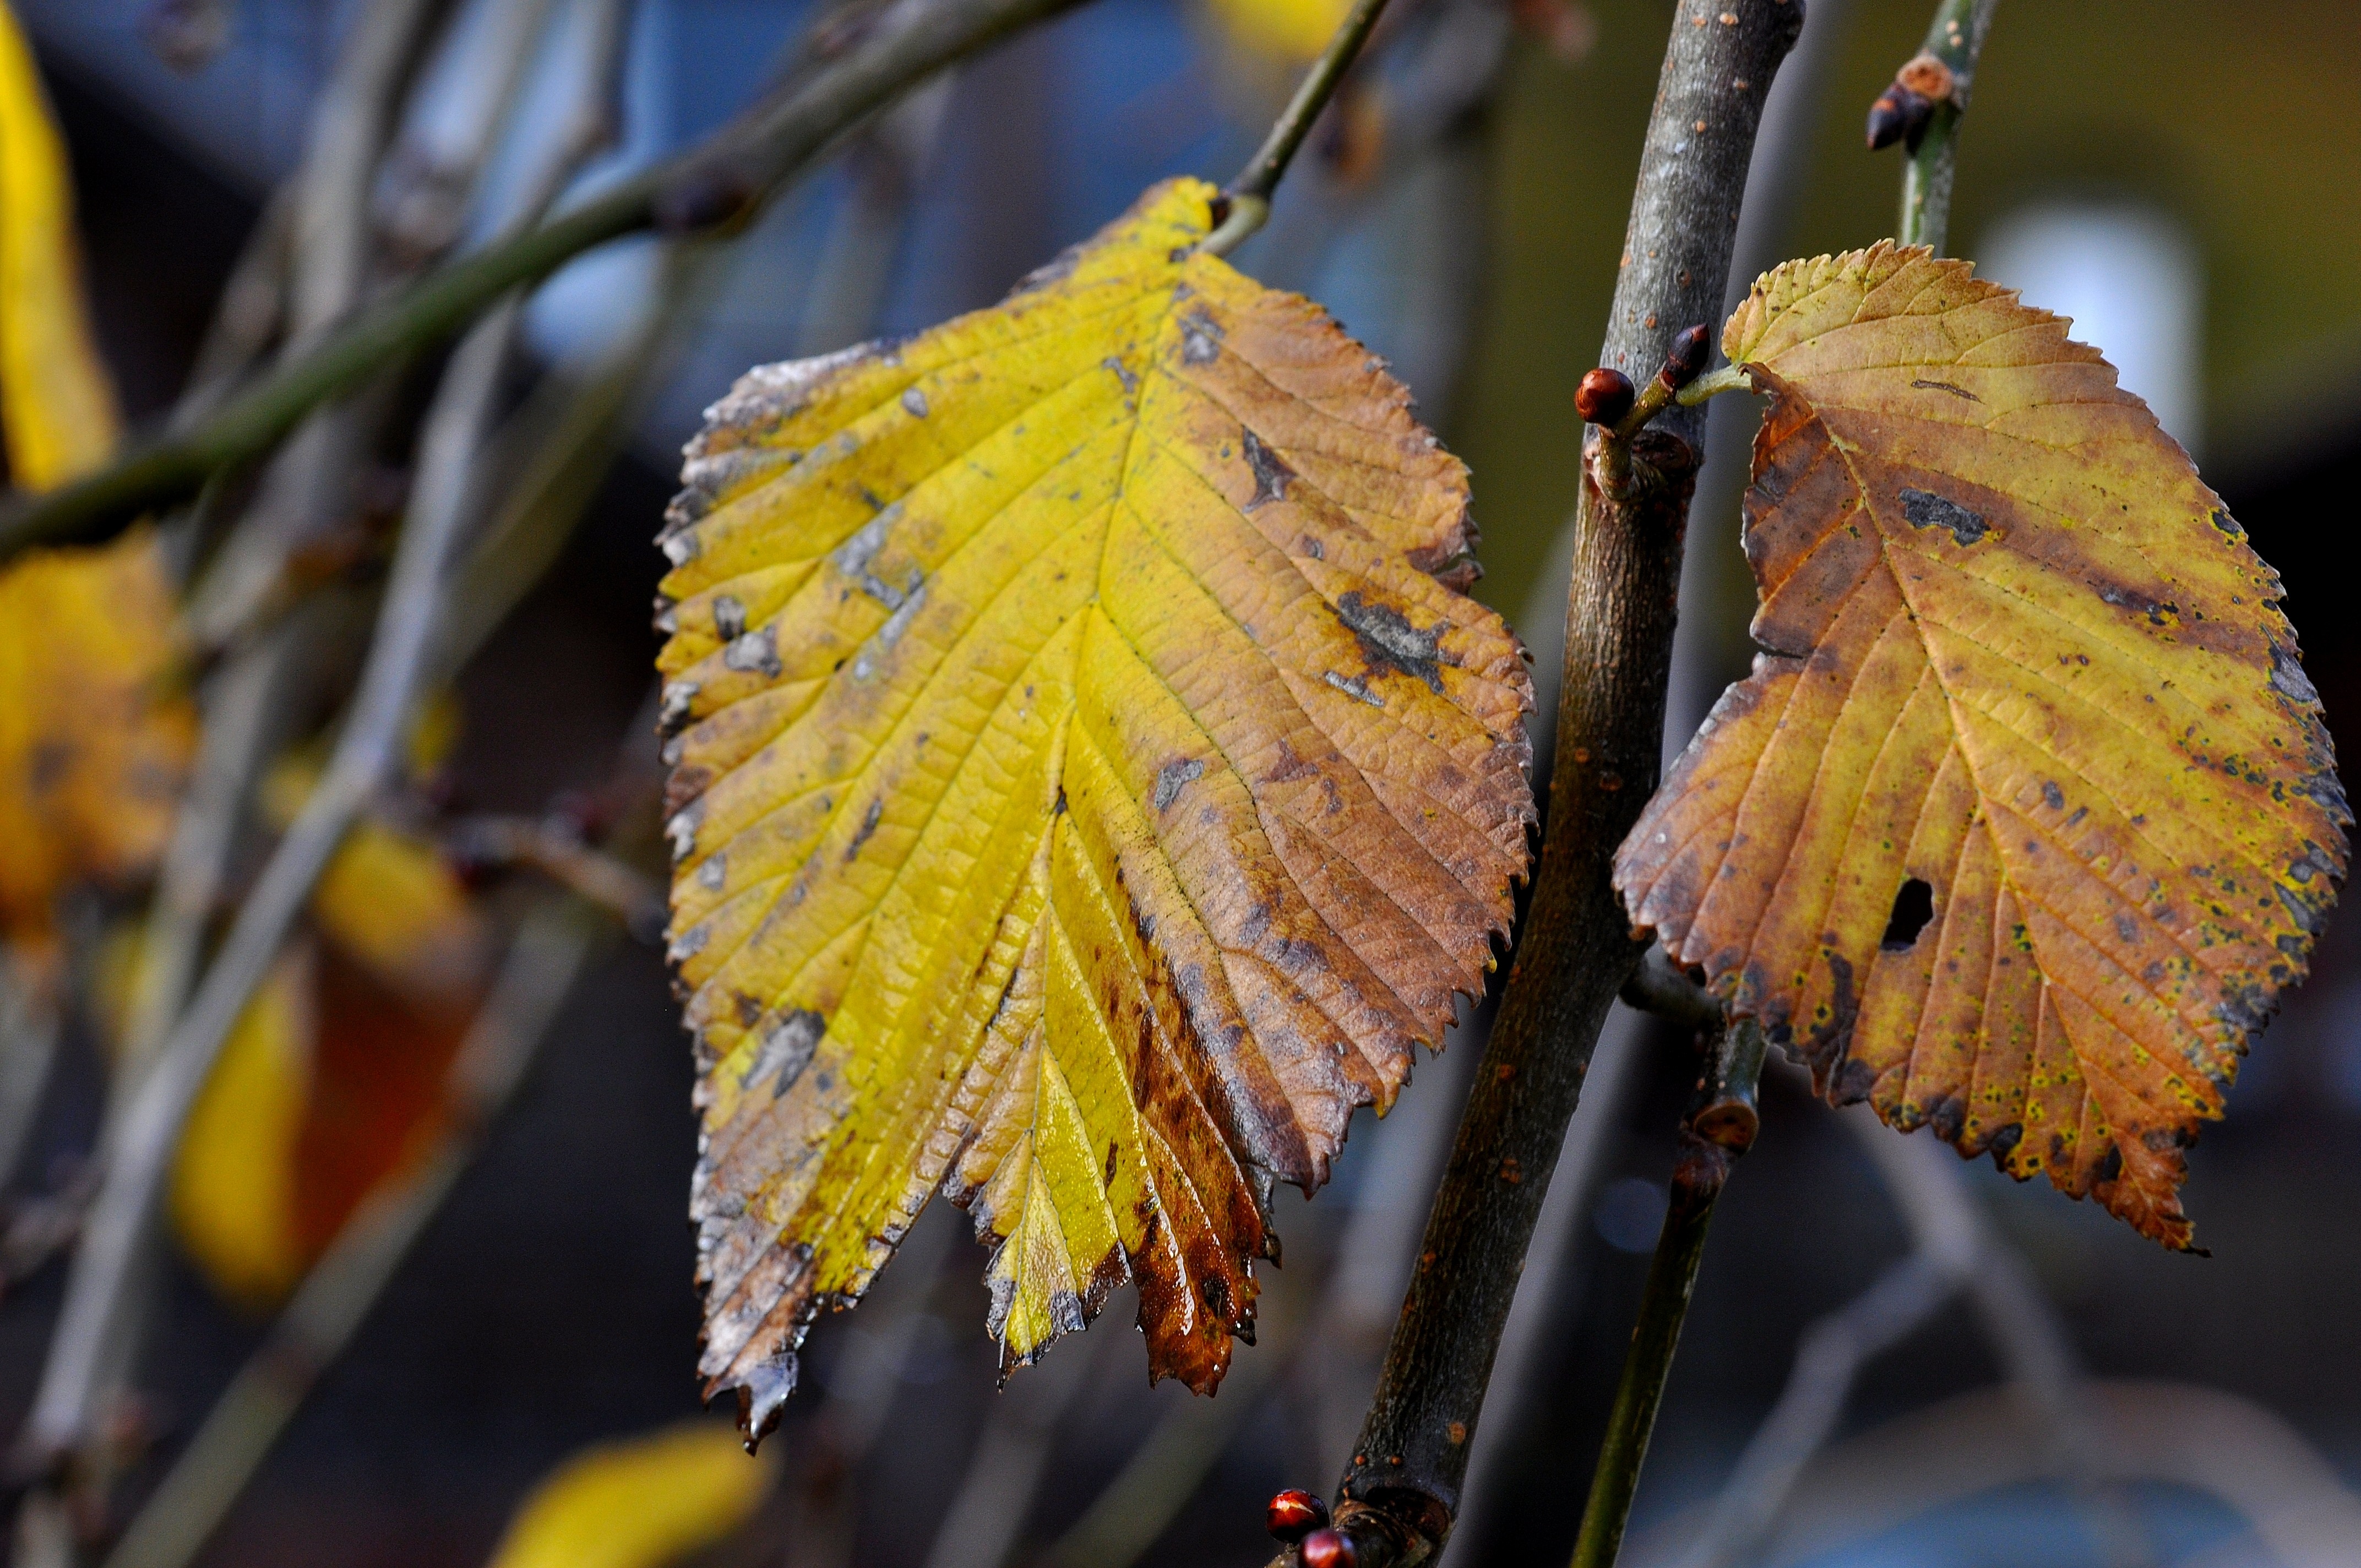
tree, nature, branch, plant, sunlight, leaf, flower, spring, macro, autumn, botany, yellow, flora, season, fauna, close up, leaves, elm, macro photography, plant stem, woody plant, land plant